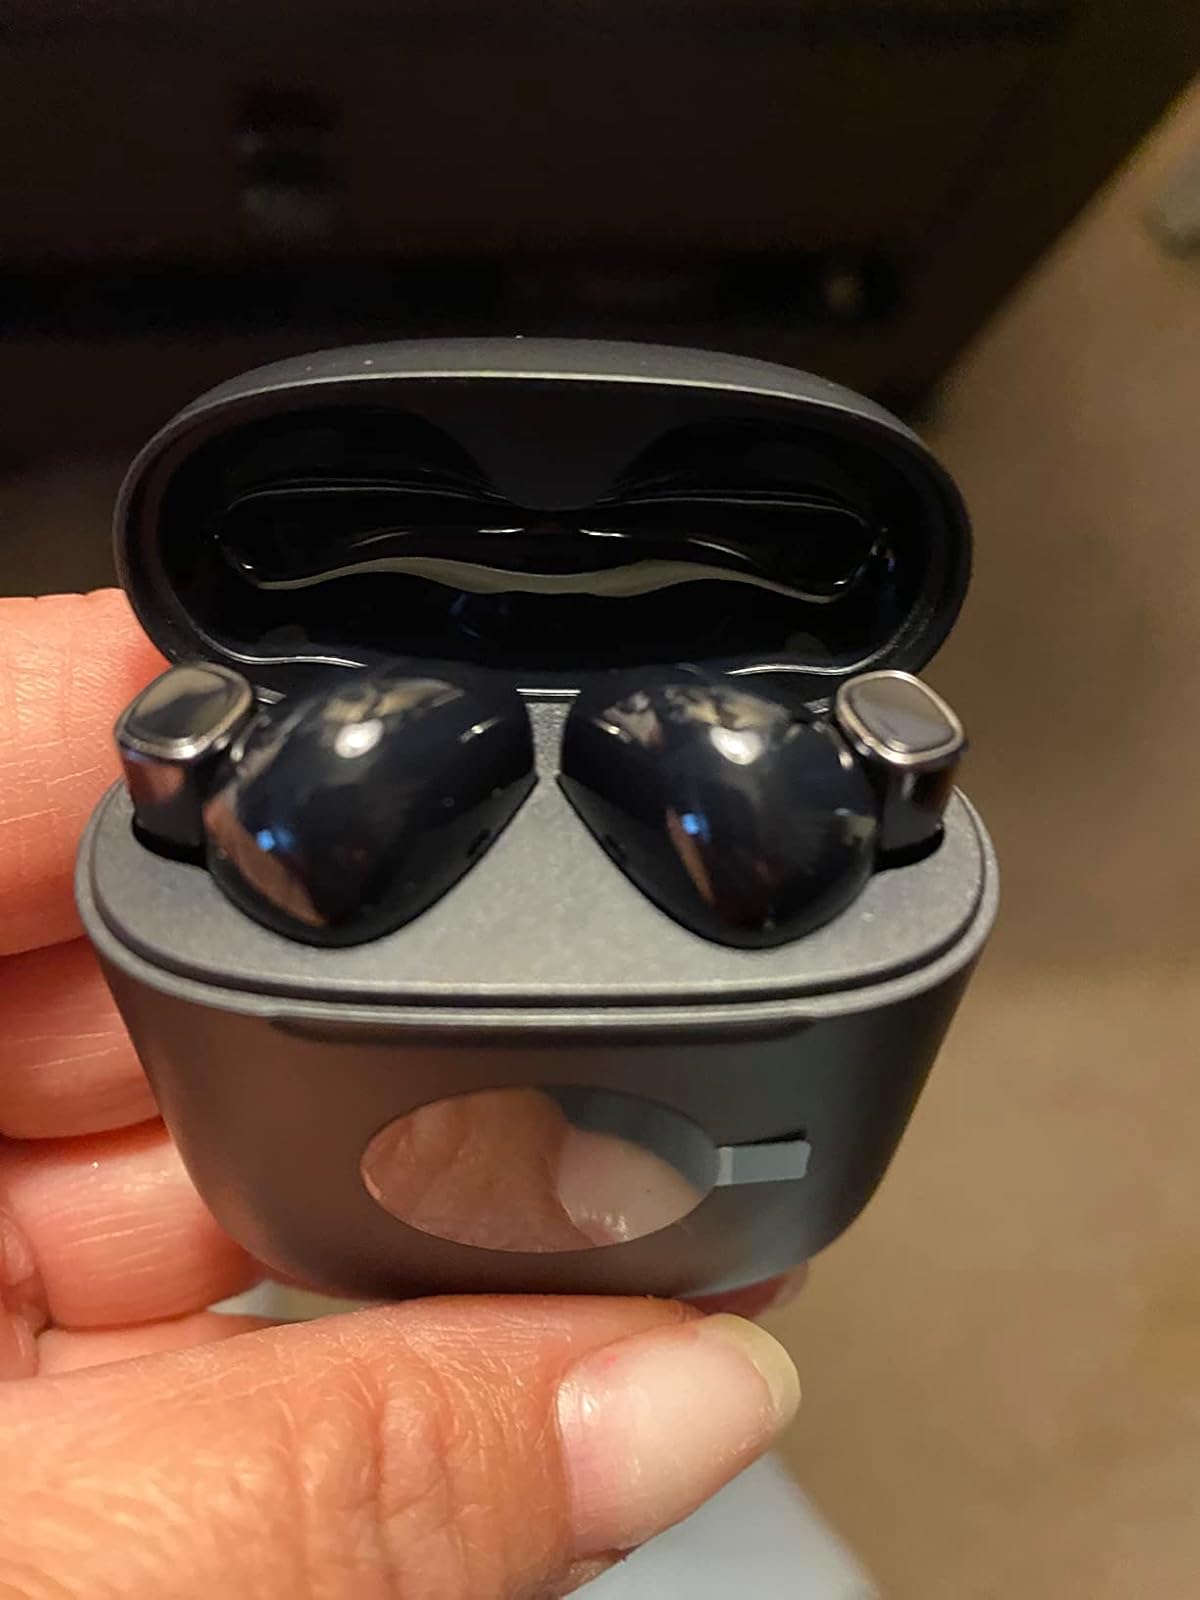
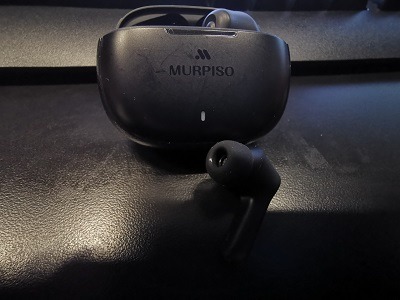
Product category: earbuds
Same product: no